Dylan Wiliam

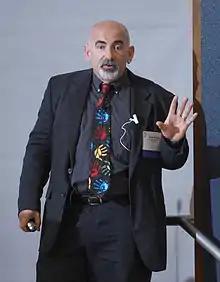
Wiliam in 2006

Dylan ap Rhys Wiliam is a Welsh educationalist. He is emeritus professor of educational assessment at the UCL Institute of Education. He lives in Bradford County, Florida, United States.